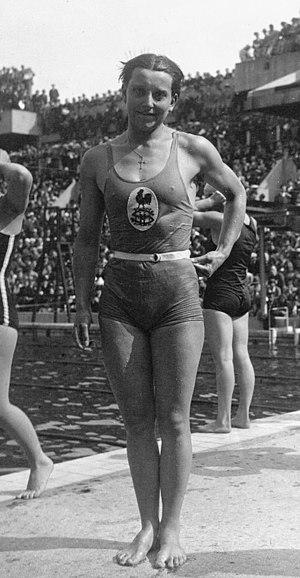
Yvonne Alberte Jeanne Marie Godard est une nageuse française née le 3 mars 1908 à Douai et morte le 22 septembre 1975 à Montpellier.